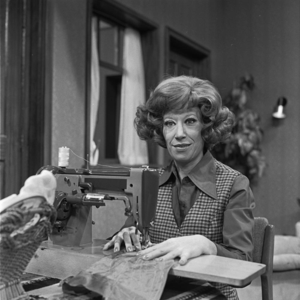
Ronny Bierman, née le 12 juin 1938 à Amsterdam et morte le 3 février 1984 dans la même ville, est une actrice et chanteuse néerlandaise.